Notoreas ischnocyma

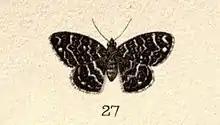
"New Zealand Moths and Butterflies" (1898) plate 8 fig 27

"Notoreas ischnocyma" was described by Edward Meyrick in 1905 using material collected at Castle Hill by George Hudson at an elevation of 1700 meters. Hudson had previously illustrated the specimen in his 1898 book "New Zealand Moths and Butterflies (Macro-lepidoptera)" but had included it within the species "N. isoleuca". Hudson subsequently agreed with Meyrick and discussed and illustrated this species under the new species name in "The Butterflies and Moths of New Zealand".